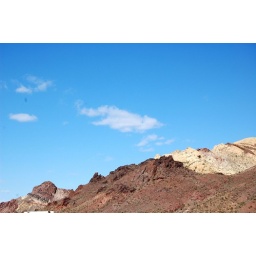
Chocolate and vanilla mountains against a blue, blue sky. Southeastern Death Valley.